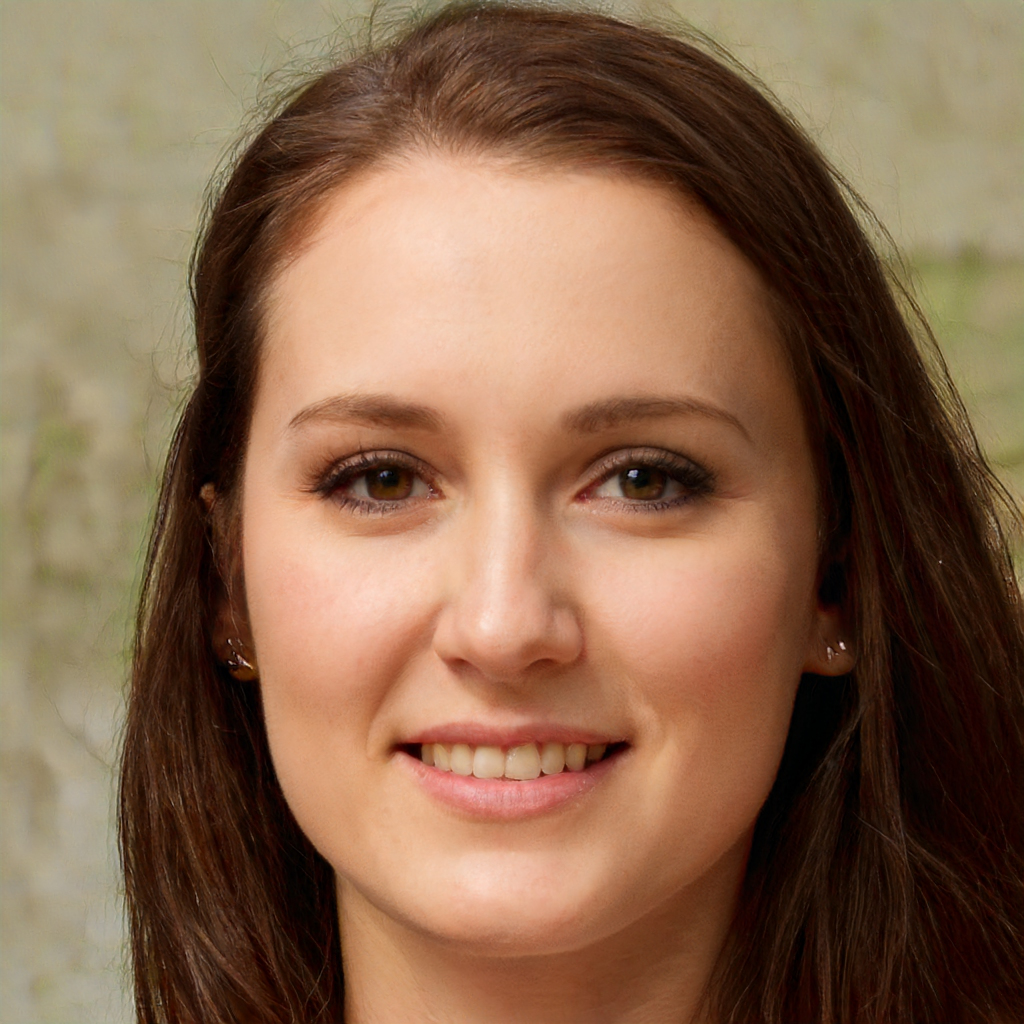
Gender: Female